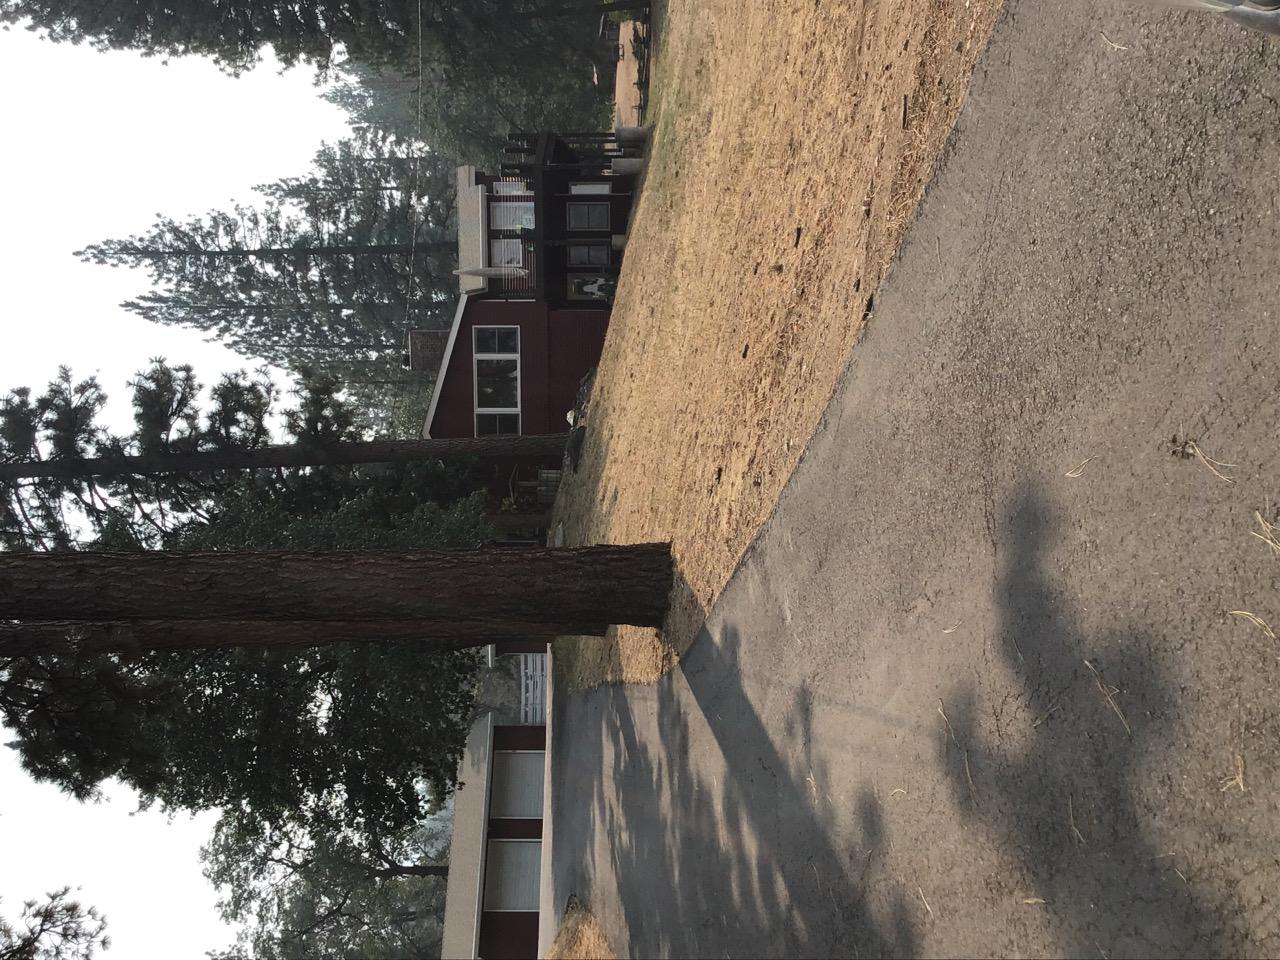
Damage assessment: no_damage